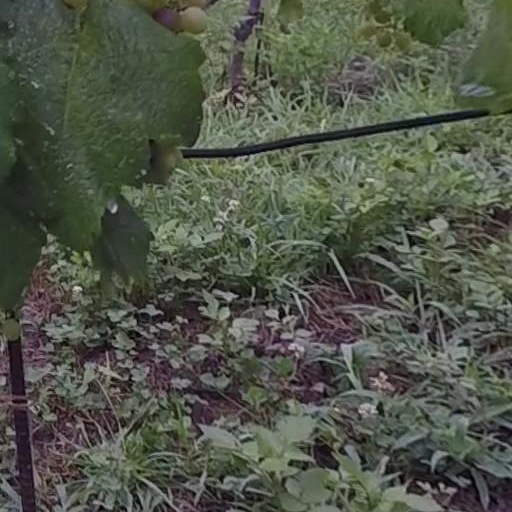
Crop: grape